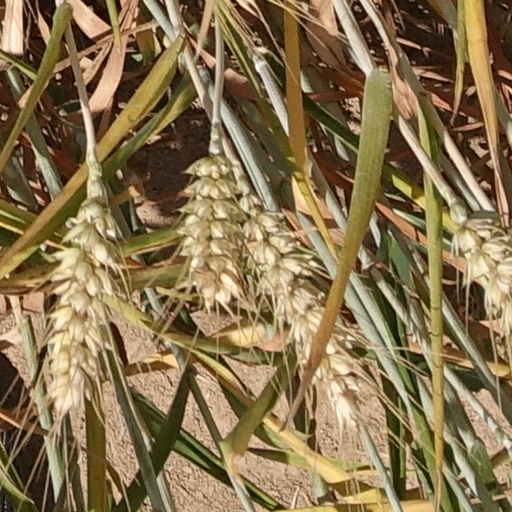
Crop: wheat